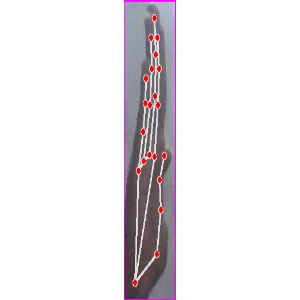
अक्षर: द